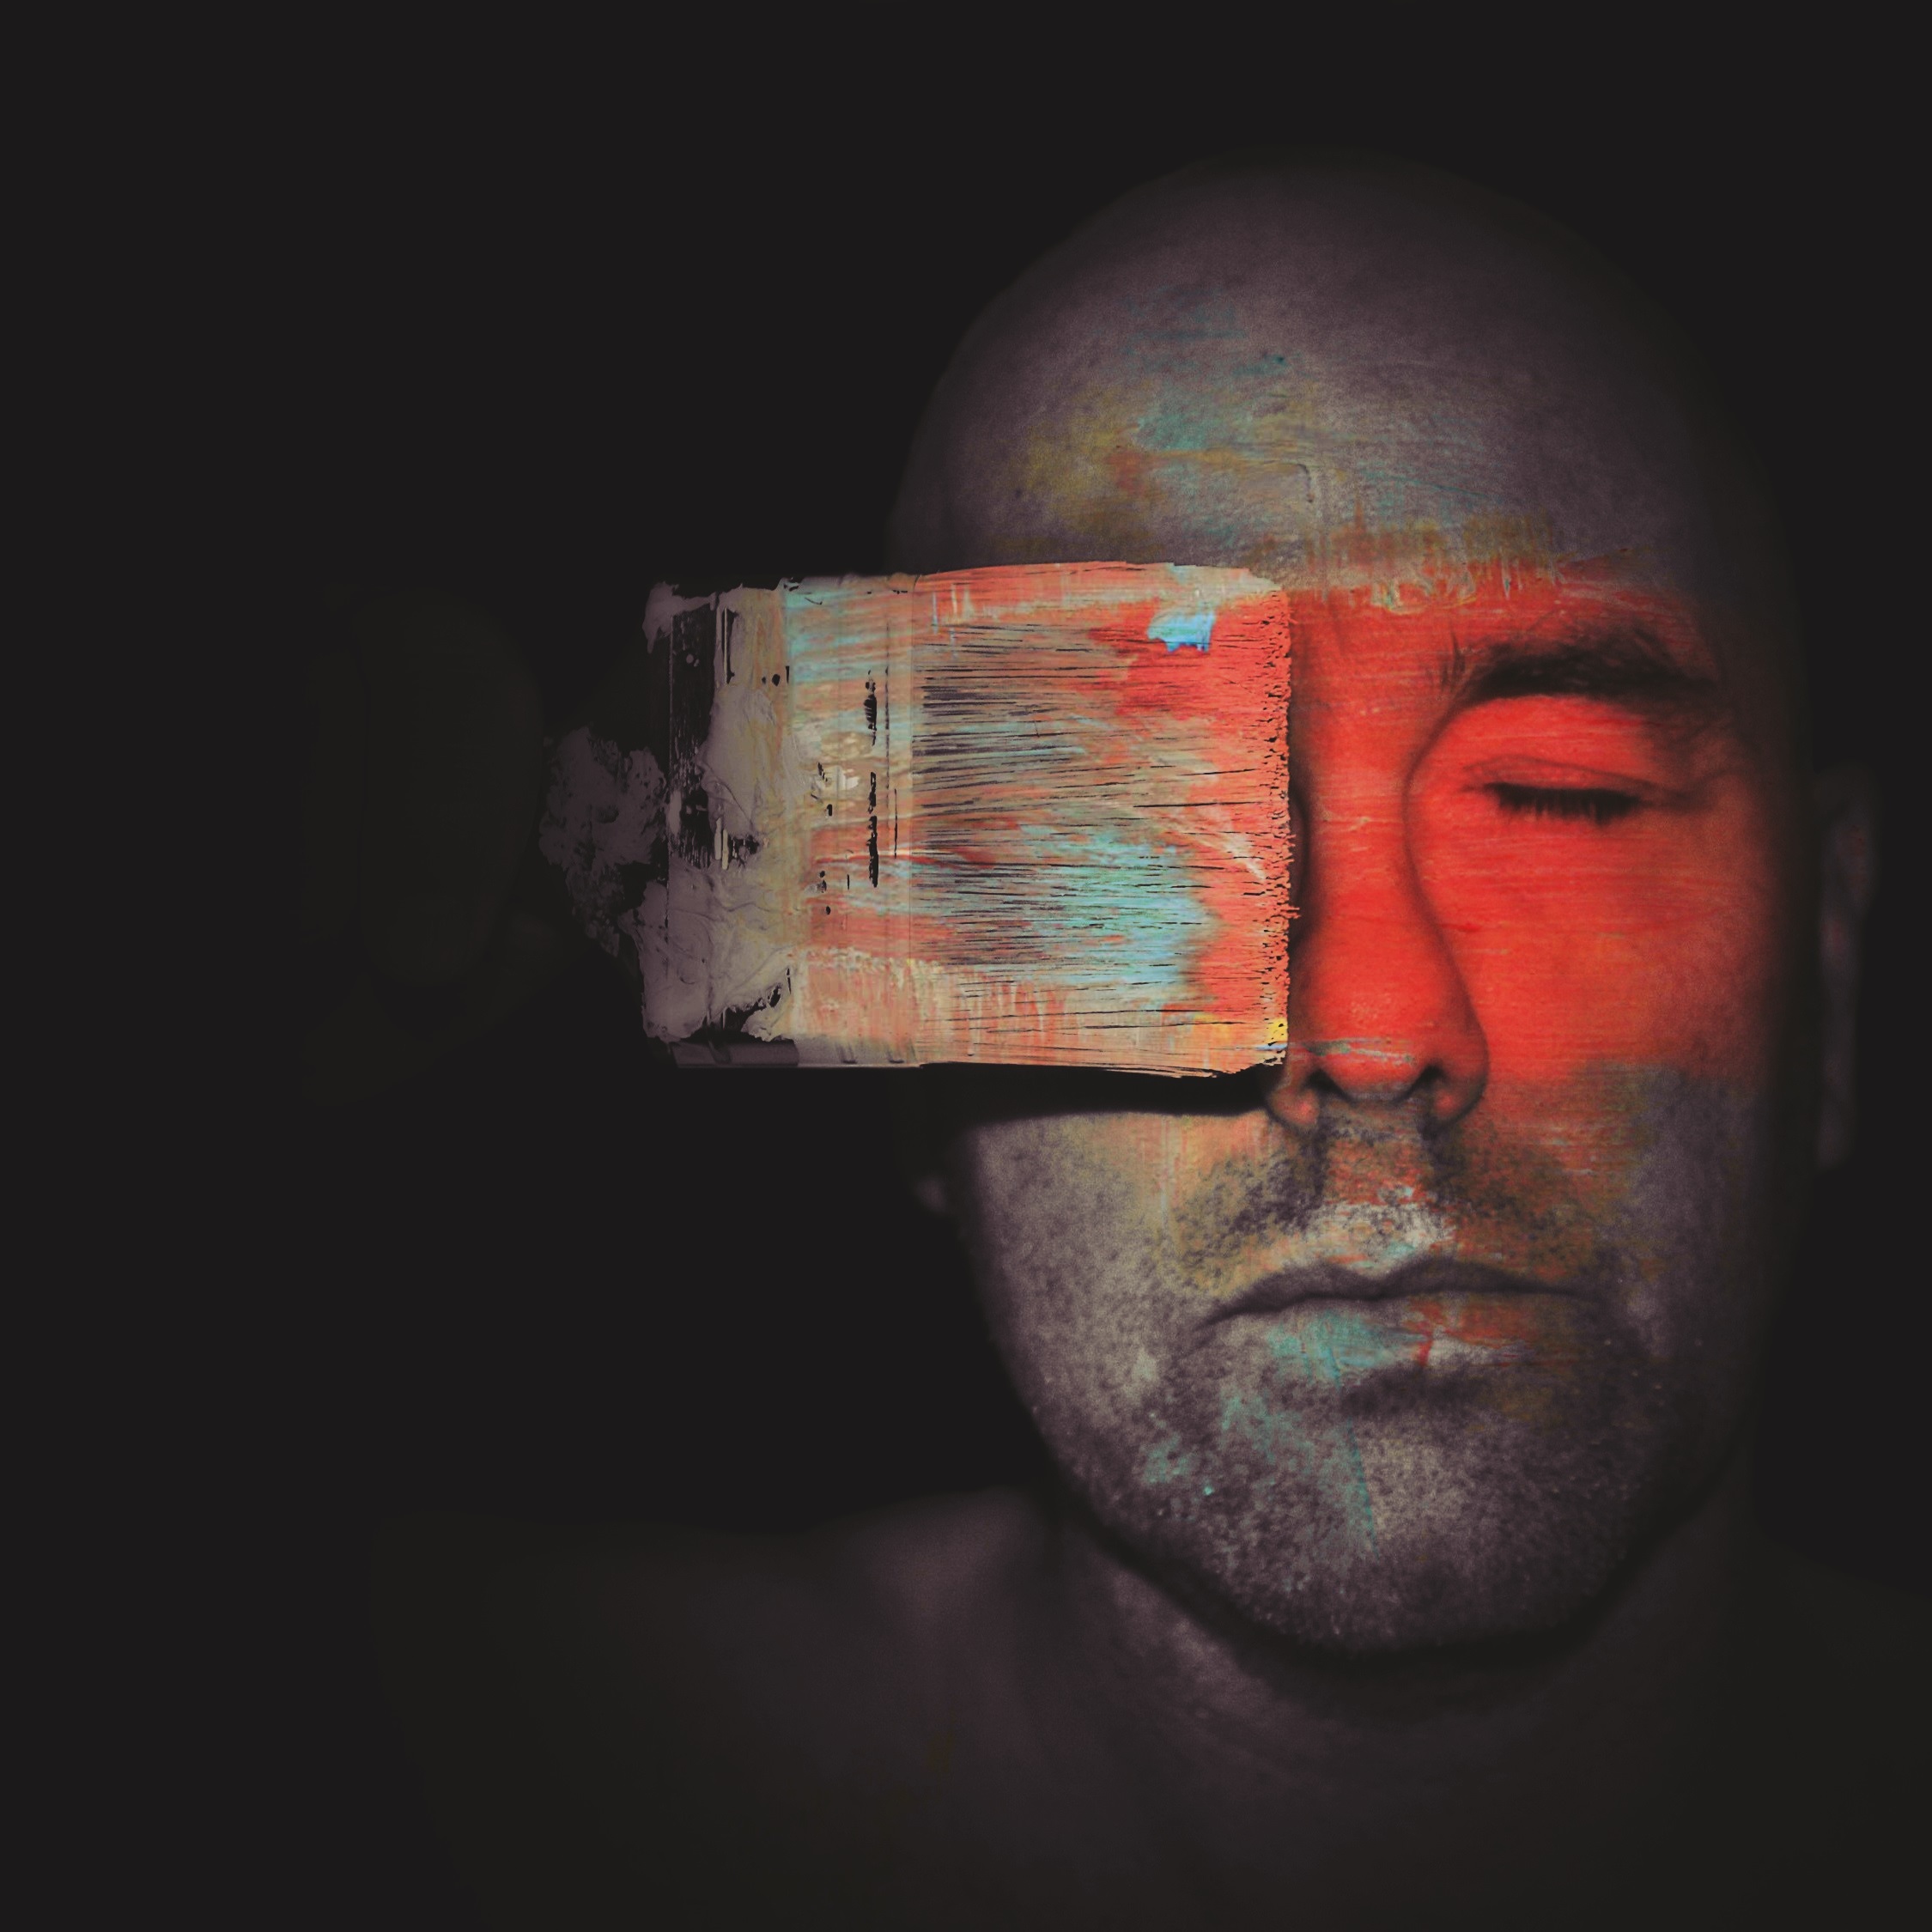
man, person, brush, portrait, color, artist, human, paint, darkness, close, painting, face, art, painter, eye, head, motif, image, organ, draw, artists, shape, bristles